Gibson Les Paul

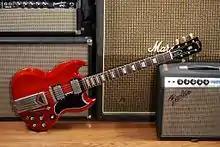
1962 Les Paul Standard (SG Standard)

In 1960, Gibson experienced a decline in electric guitar sales due to strong competition from Fender's comparable but much lighter double-cutaway design, the Stratocaster. In response, Gibson modified the Les Paul line. For 1961, the Les Paul was thinner and much lighter than earlier models, with two sharply pointed cutaways and a vibrato system. However, the redesign was done without Les Paul's knowledge, and he hated the design, so he asked Gibson to remove his name. The double cutaway design retained the "Les Paul" name until 1963 when Les Paul's endorsement deal with Gibson ended. Without a contract, Gibson could no longer call its guitars "Les Pauls", and it renamed them "SGs" (for "Solid Guitars").